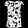
Label: Shirt